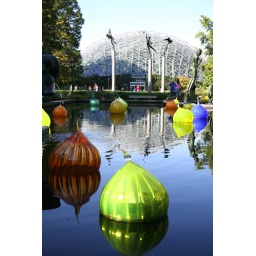
glass in water chihuly